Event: Nepal Earthquake
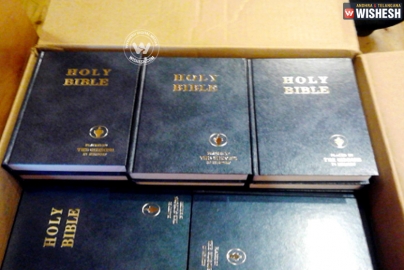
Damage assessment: no_damage